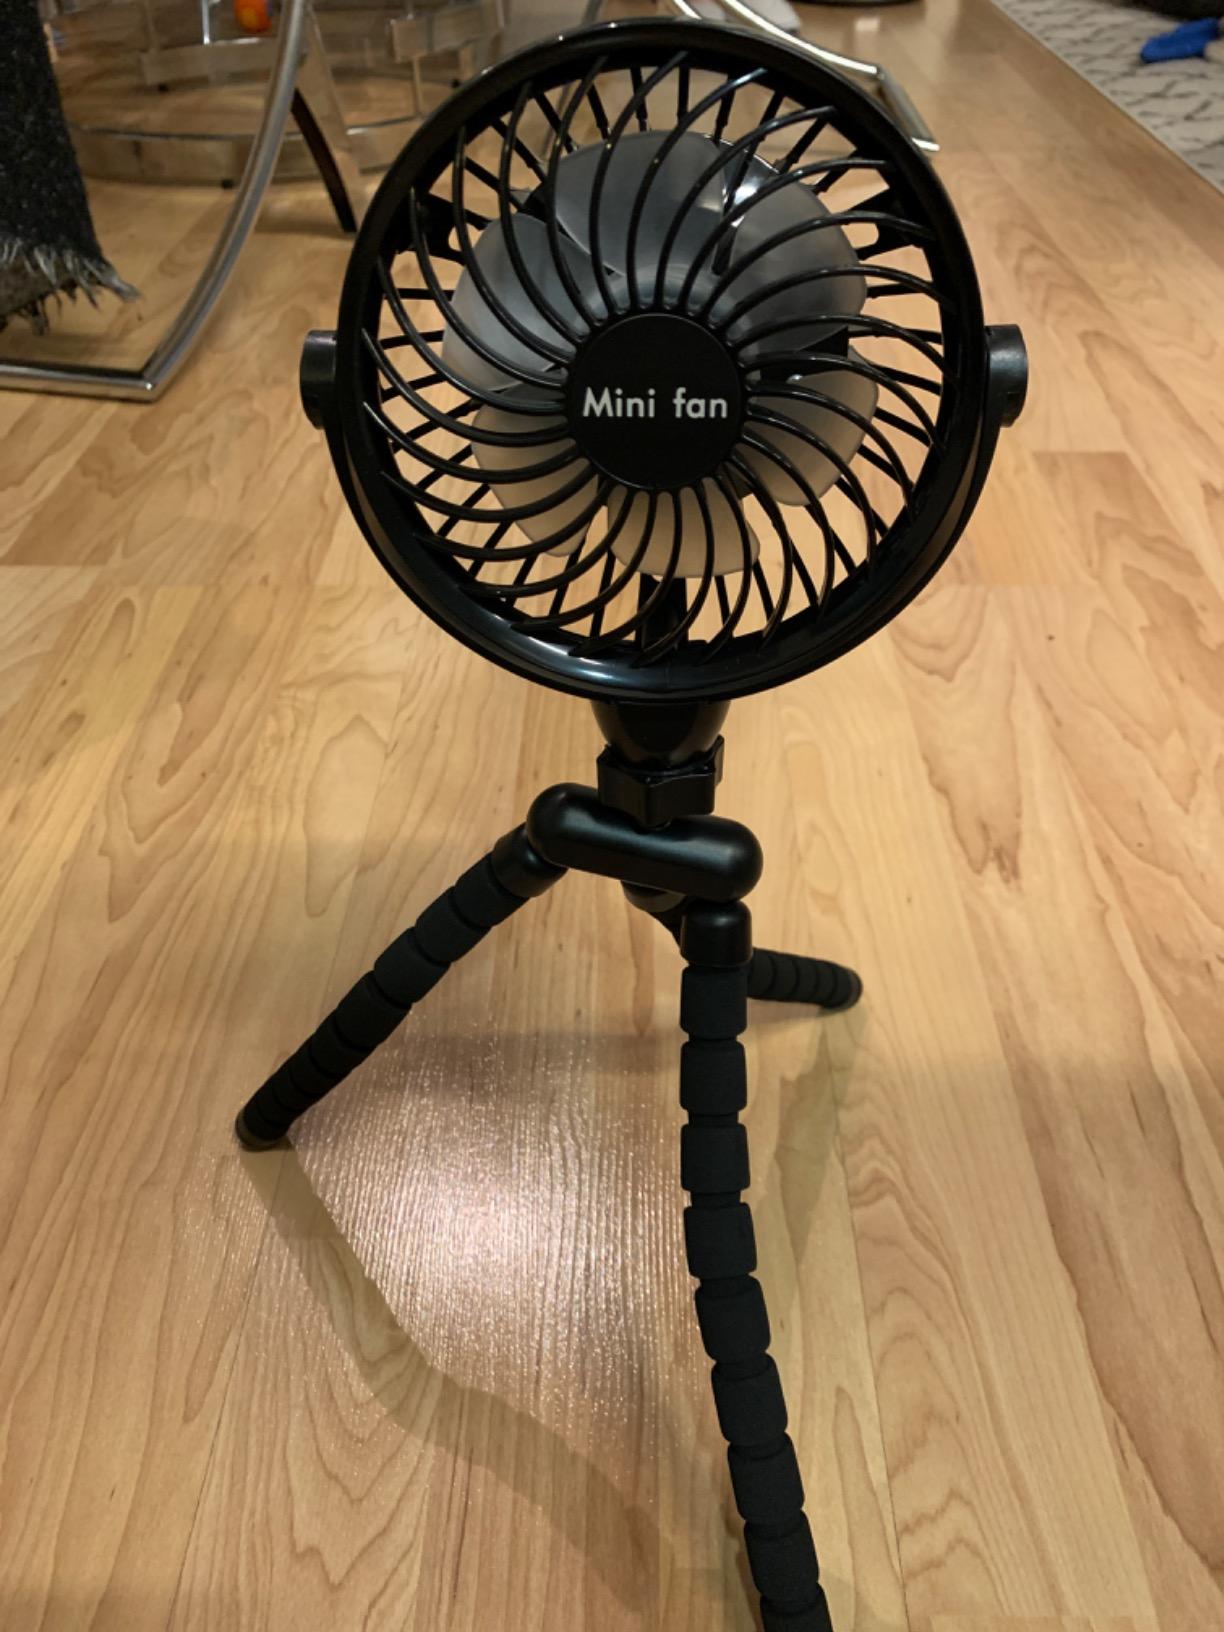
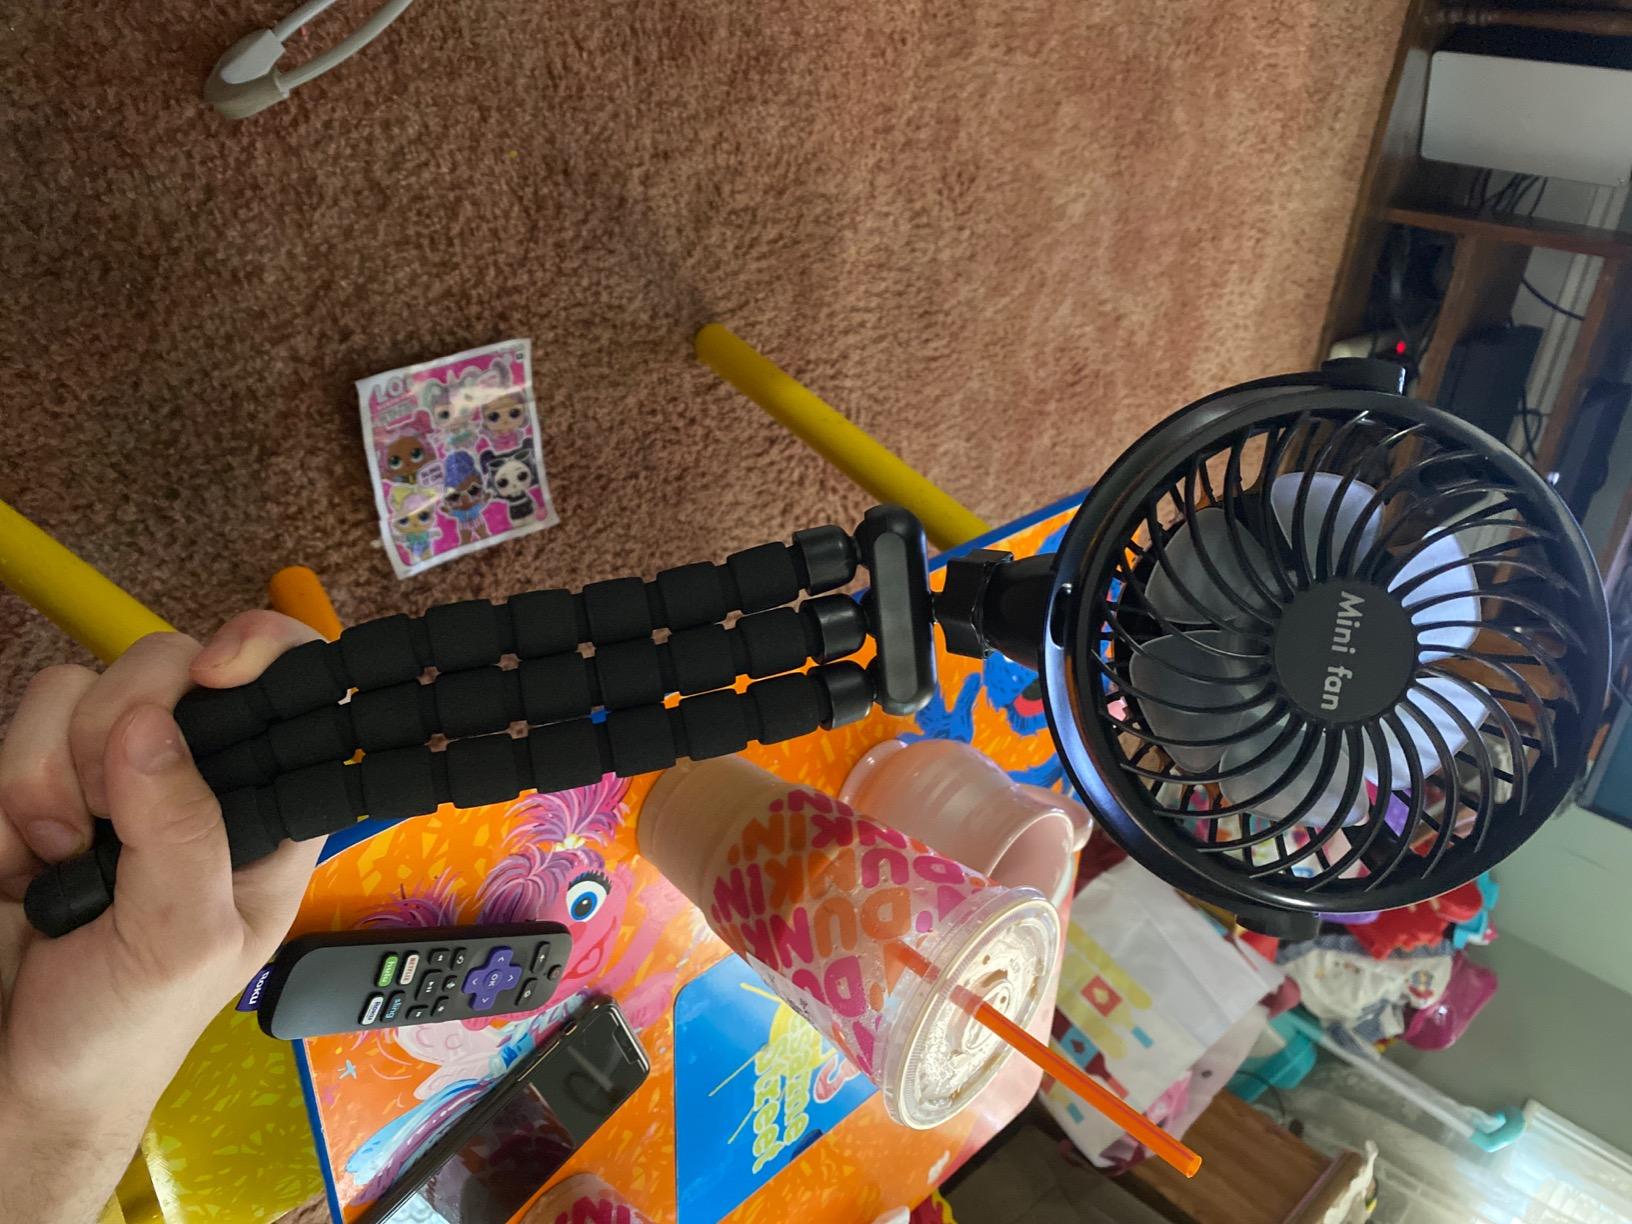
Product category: fan
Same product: yes